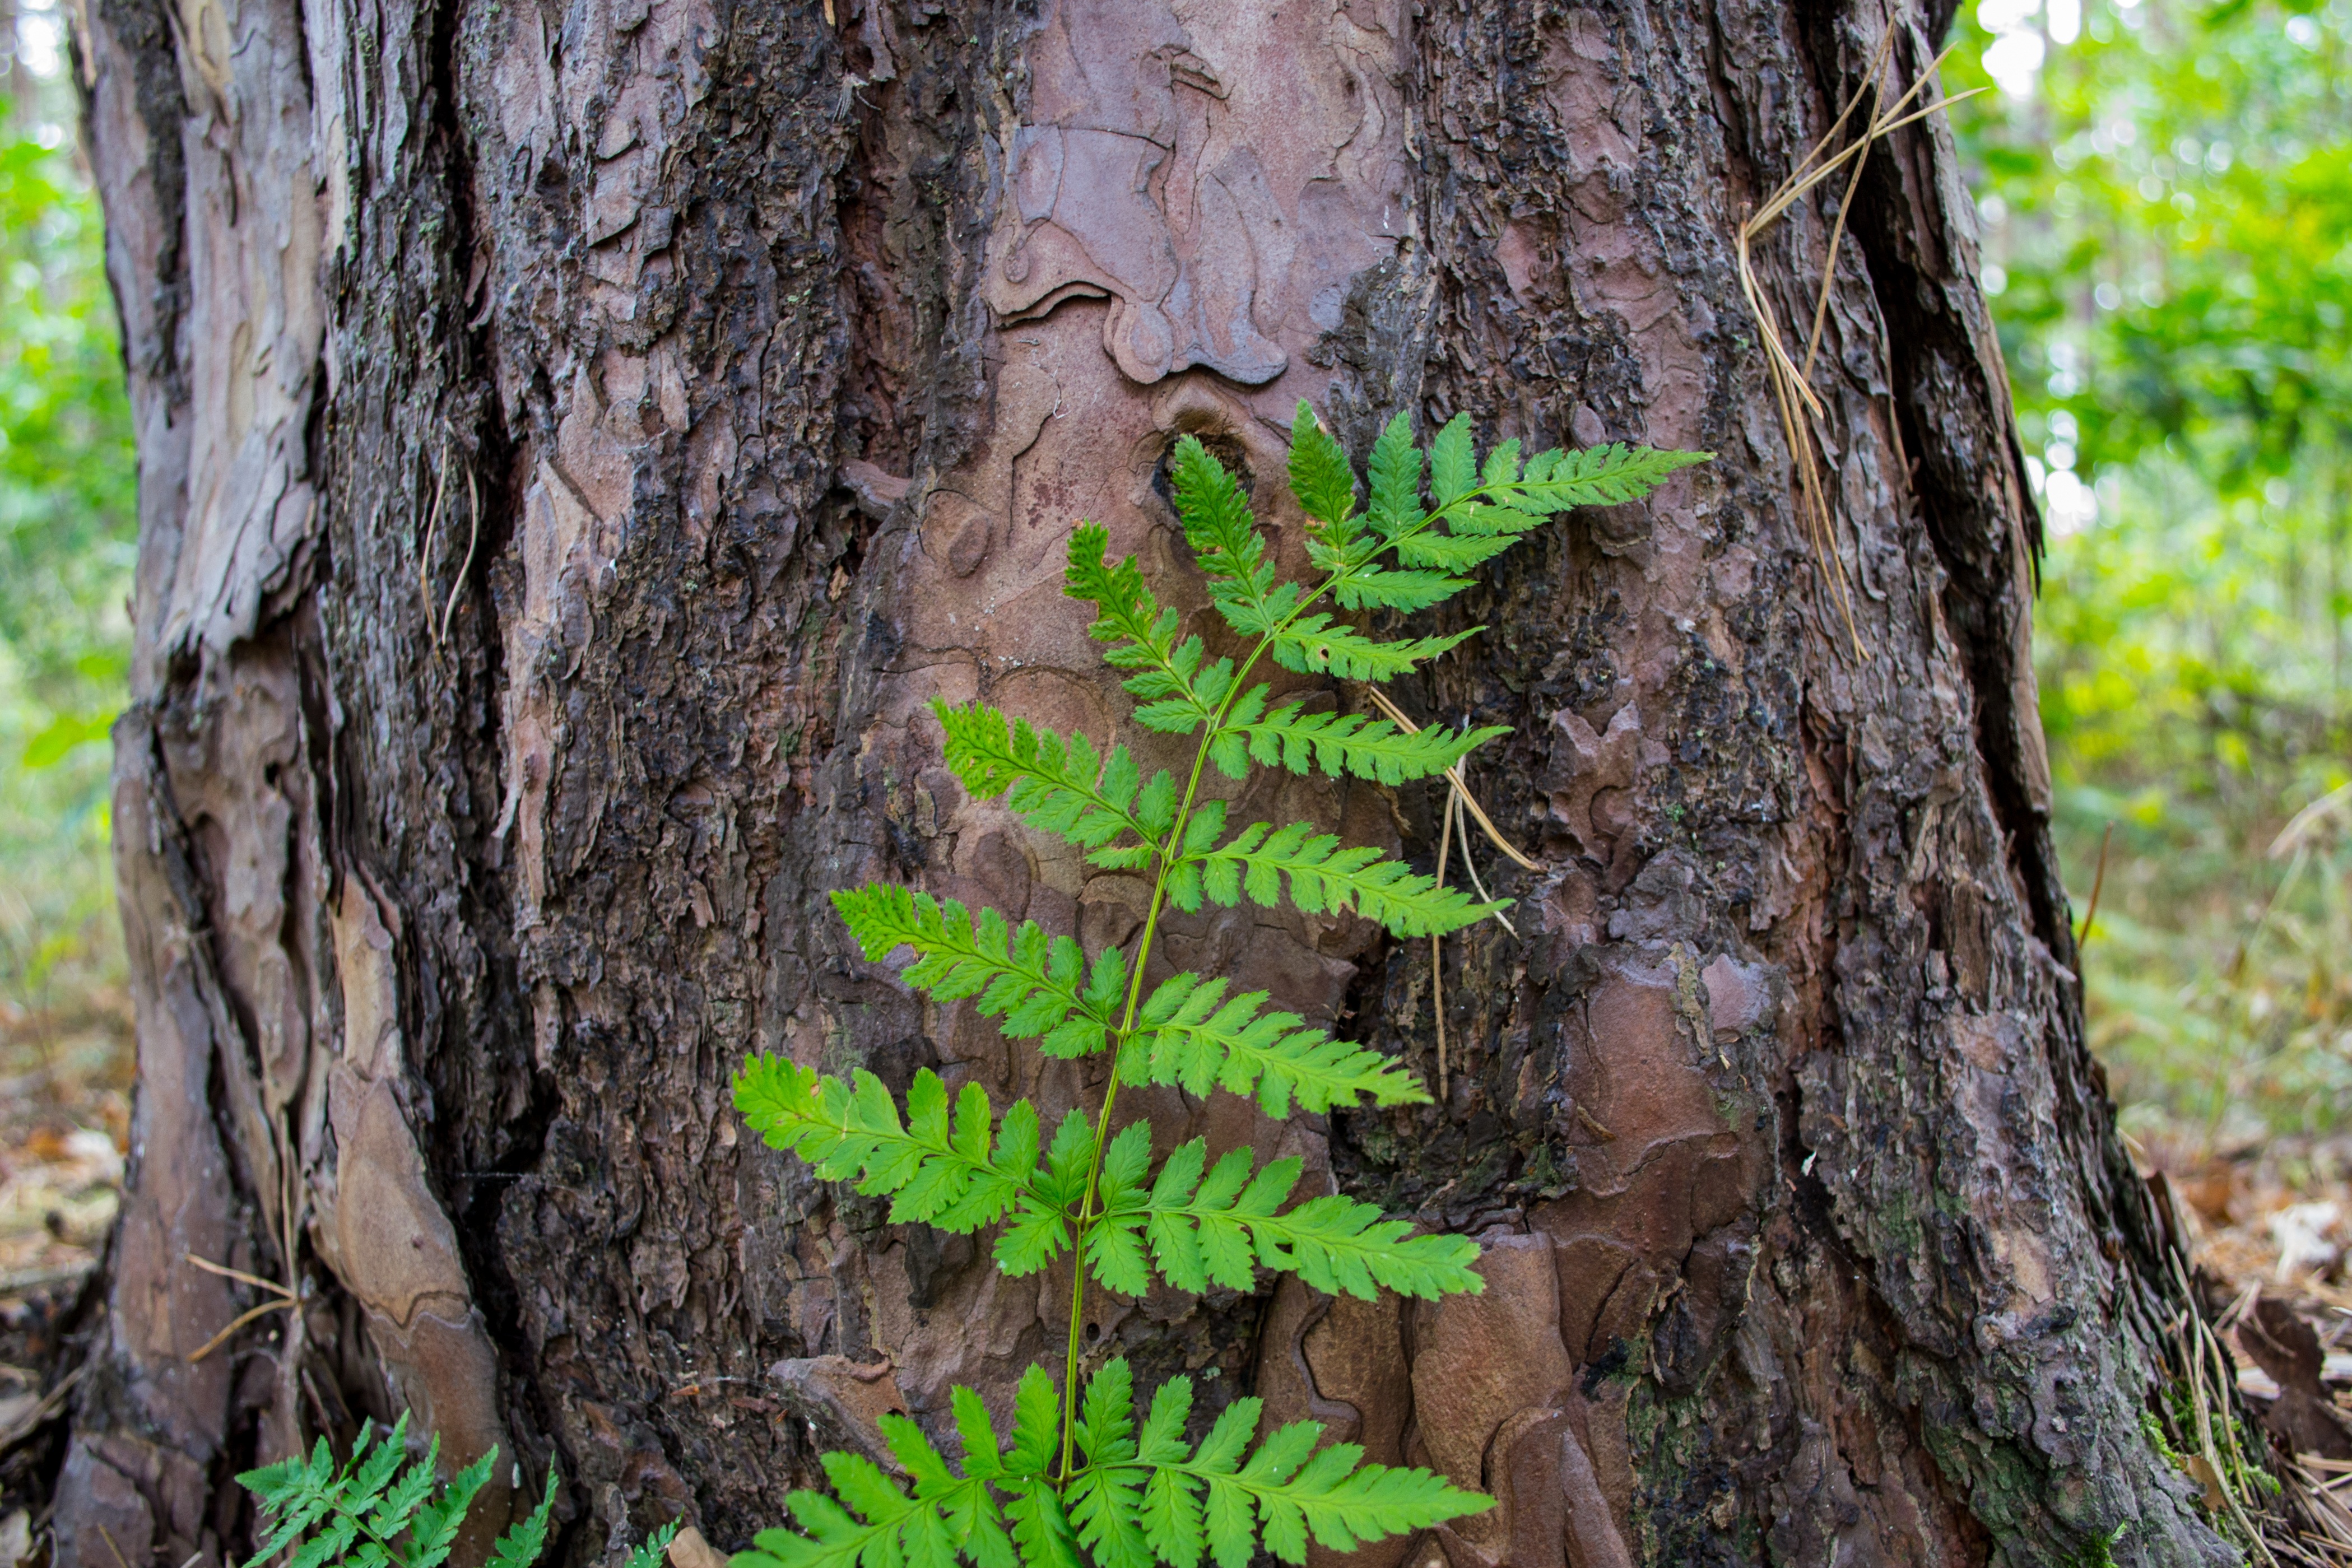
tree, forest, branch, plant, leaf, flower, trunk, bark, green, brown, botany, fauna, tribe, rainforest, deciduous, woodland, habitat, flowering plant, old growth forest, plant stem, woody plant, land plant